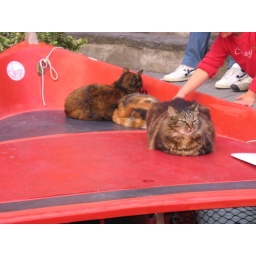
Vernazza, cats in a boat on the street